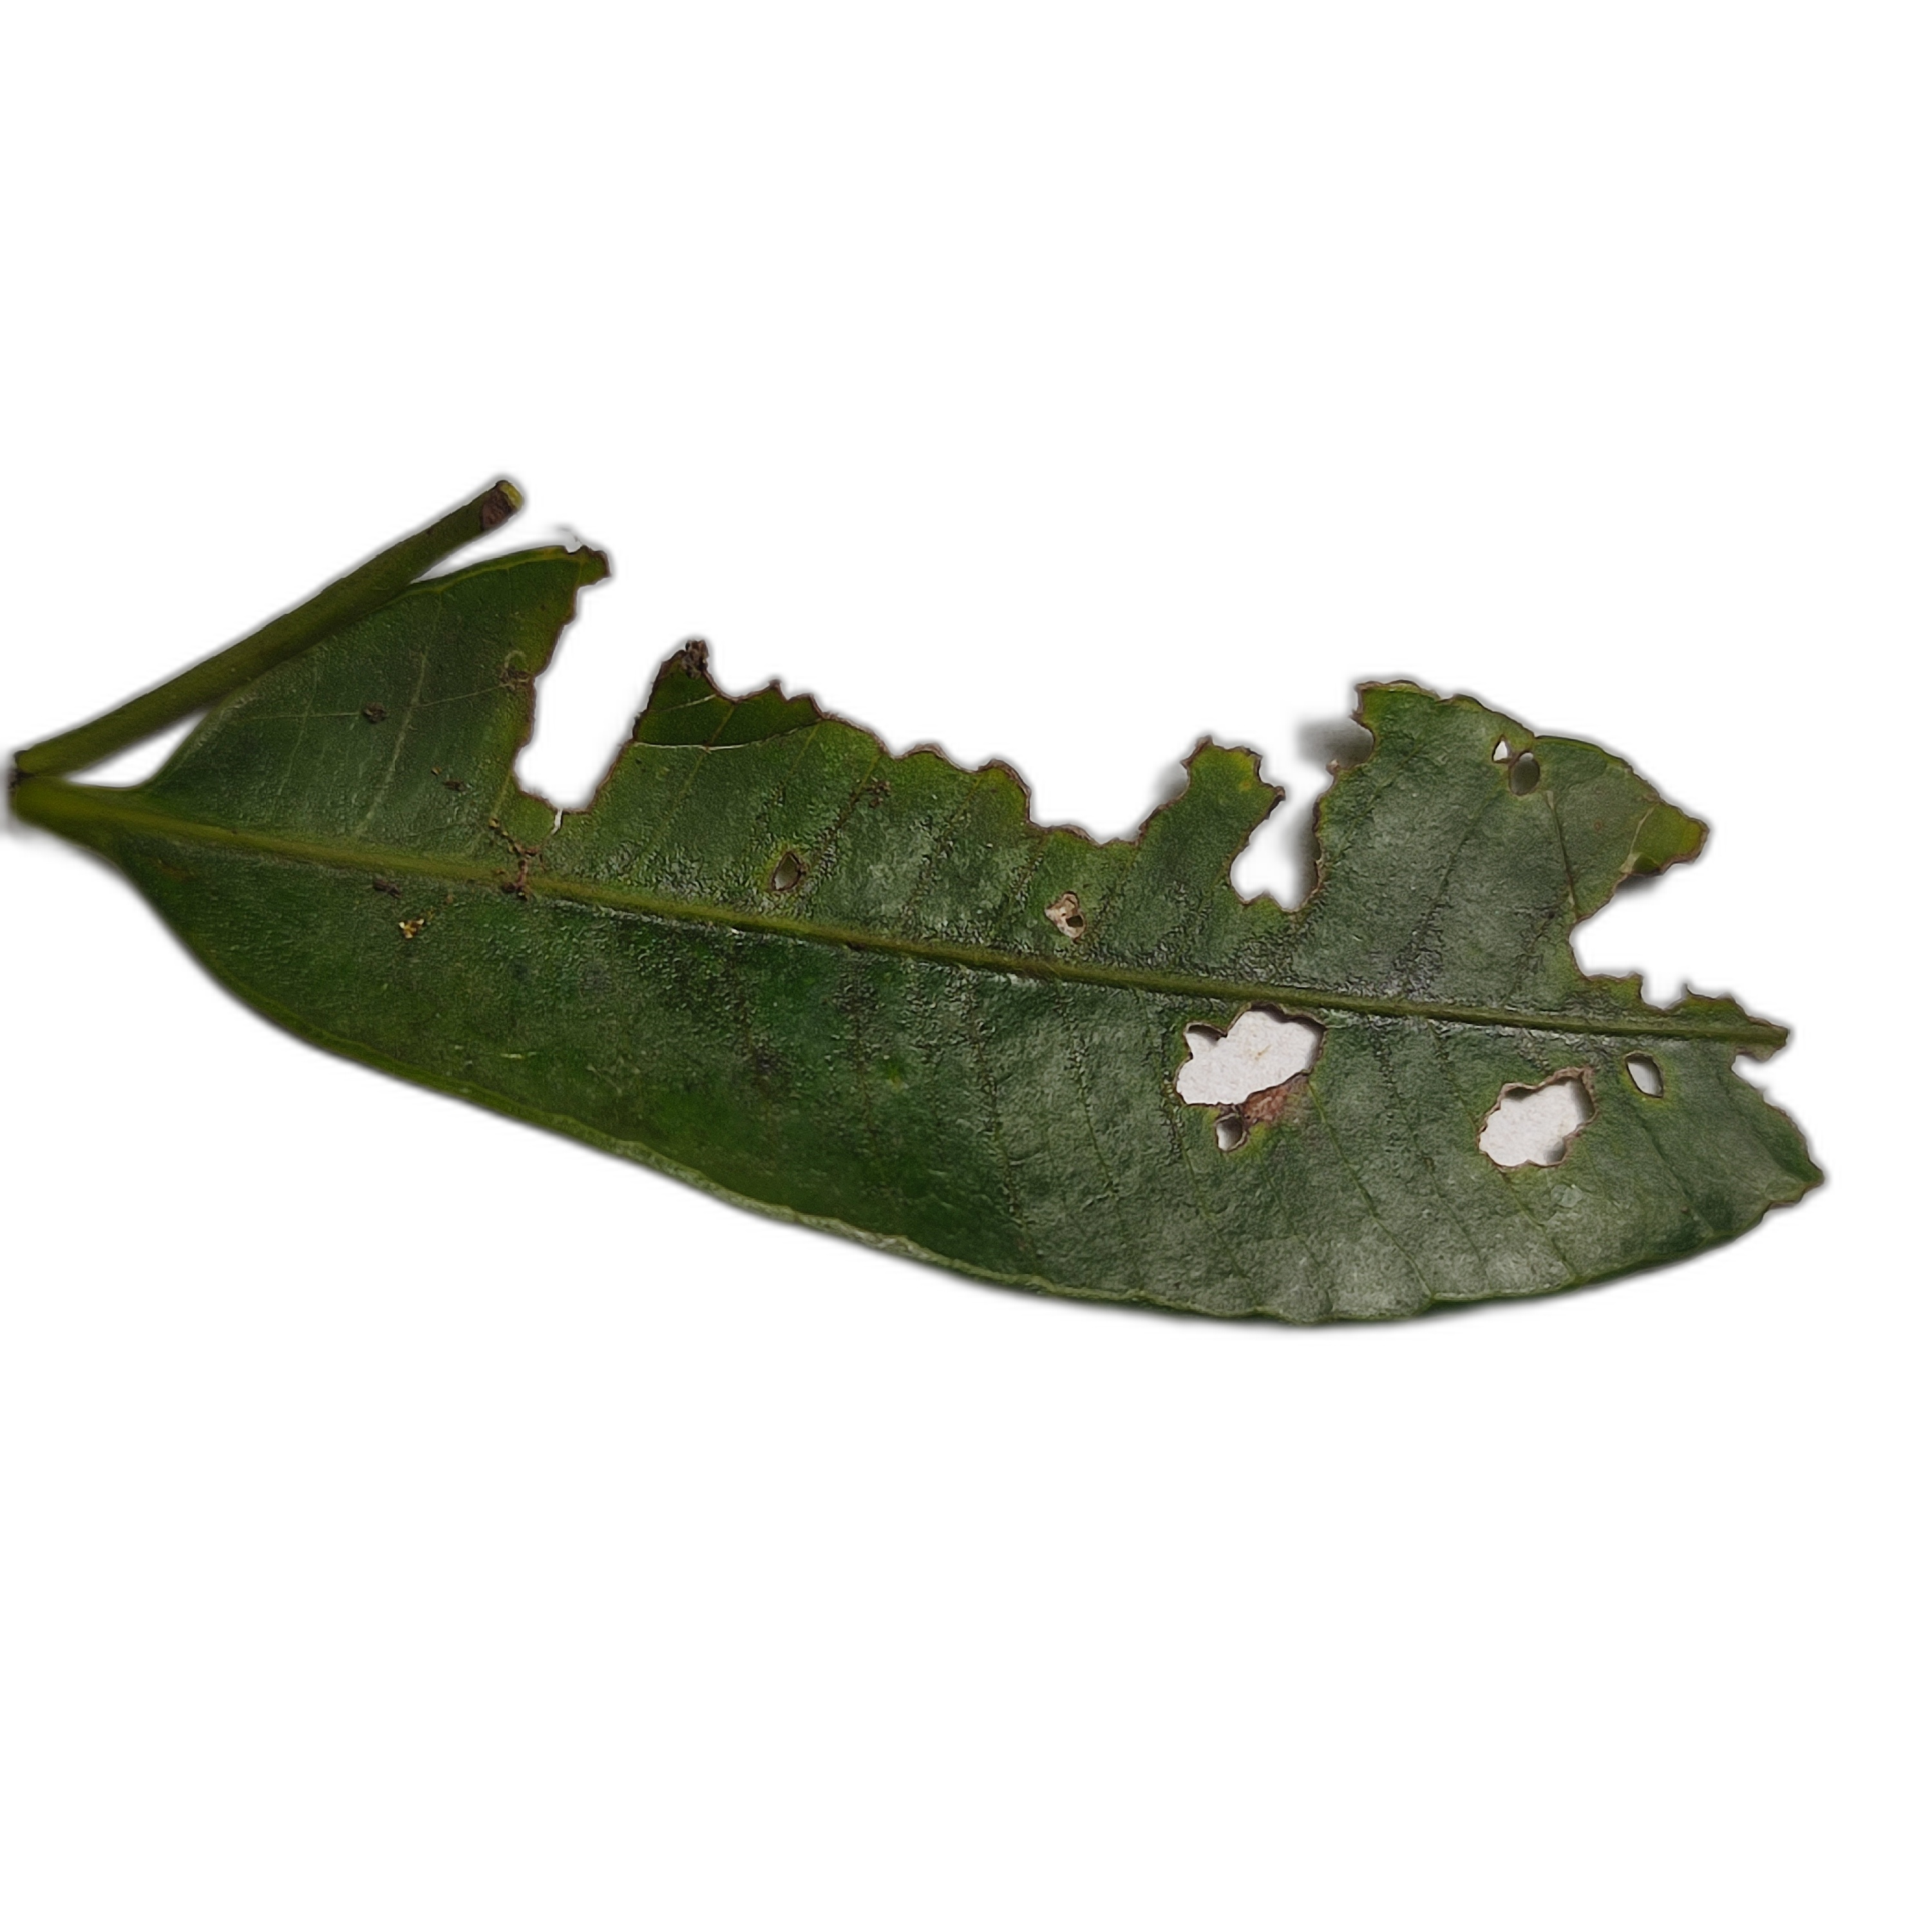
Label: not_healthy